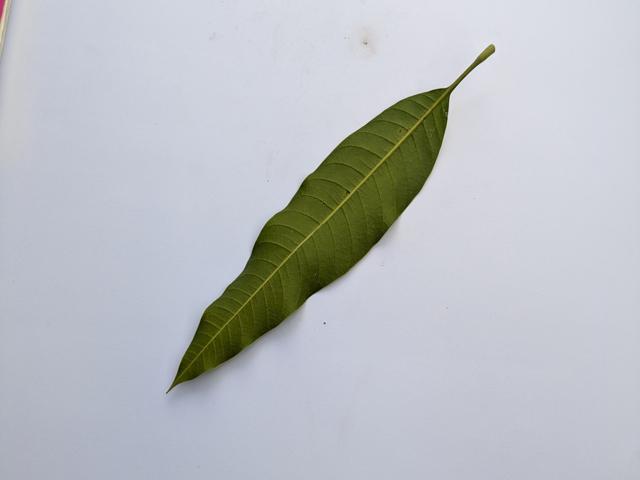
Mango leaf variety: Banana